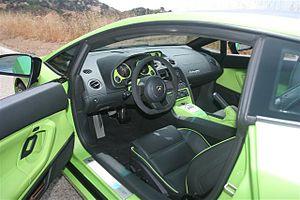
La Lamborghini Gallardo est une voiture de sport du constructeur automobile italien Lamborghini. Sa conception est dirigée par Audi, propriétaire de la marque depuis 1998. Très attendue lors de sa présentation au salon automobile de Genève 2003, elle est conçue pour concurrencer la Ferrari 360 Modena. La marque avait dévoilé son moteur V10 de 5 litres au Mondial de l'automobile de Paris 2002.